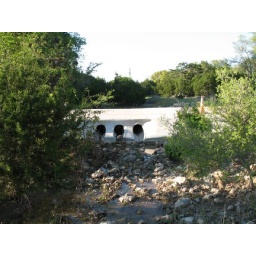
Creek crossing on fawn hill drive concreted after washed out by flooding. Backs up water onto my lot